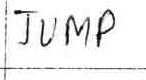
Label: jump